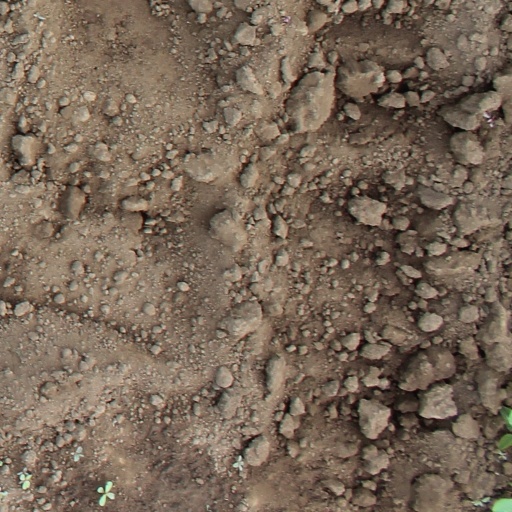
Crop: soybean